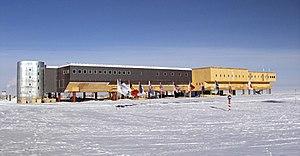
Le terme anglais Farthest South désigne le « point le plus au sud », donc le plus proche du pôle Sud, jamais atteint par l'homme à un moment donné de l'histoire. Absente des préoccupations des premiers navigateurs de l'hémisphère austral, l'expression a été largement utilisée lorsque, au XIXᵉ siècle et au début du XXᵉ siècle, la course en direction du sud s'est intensifiée.